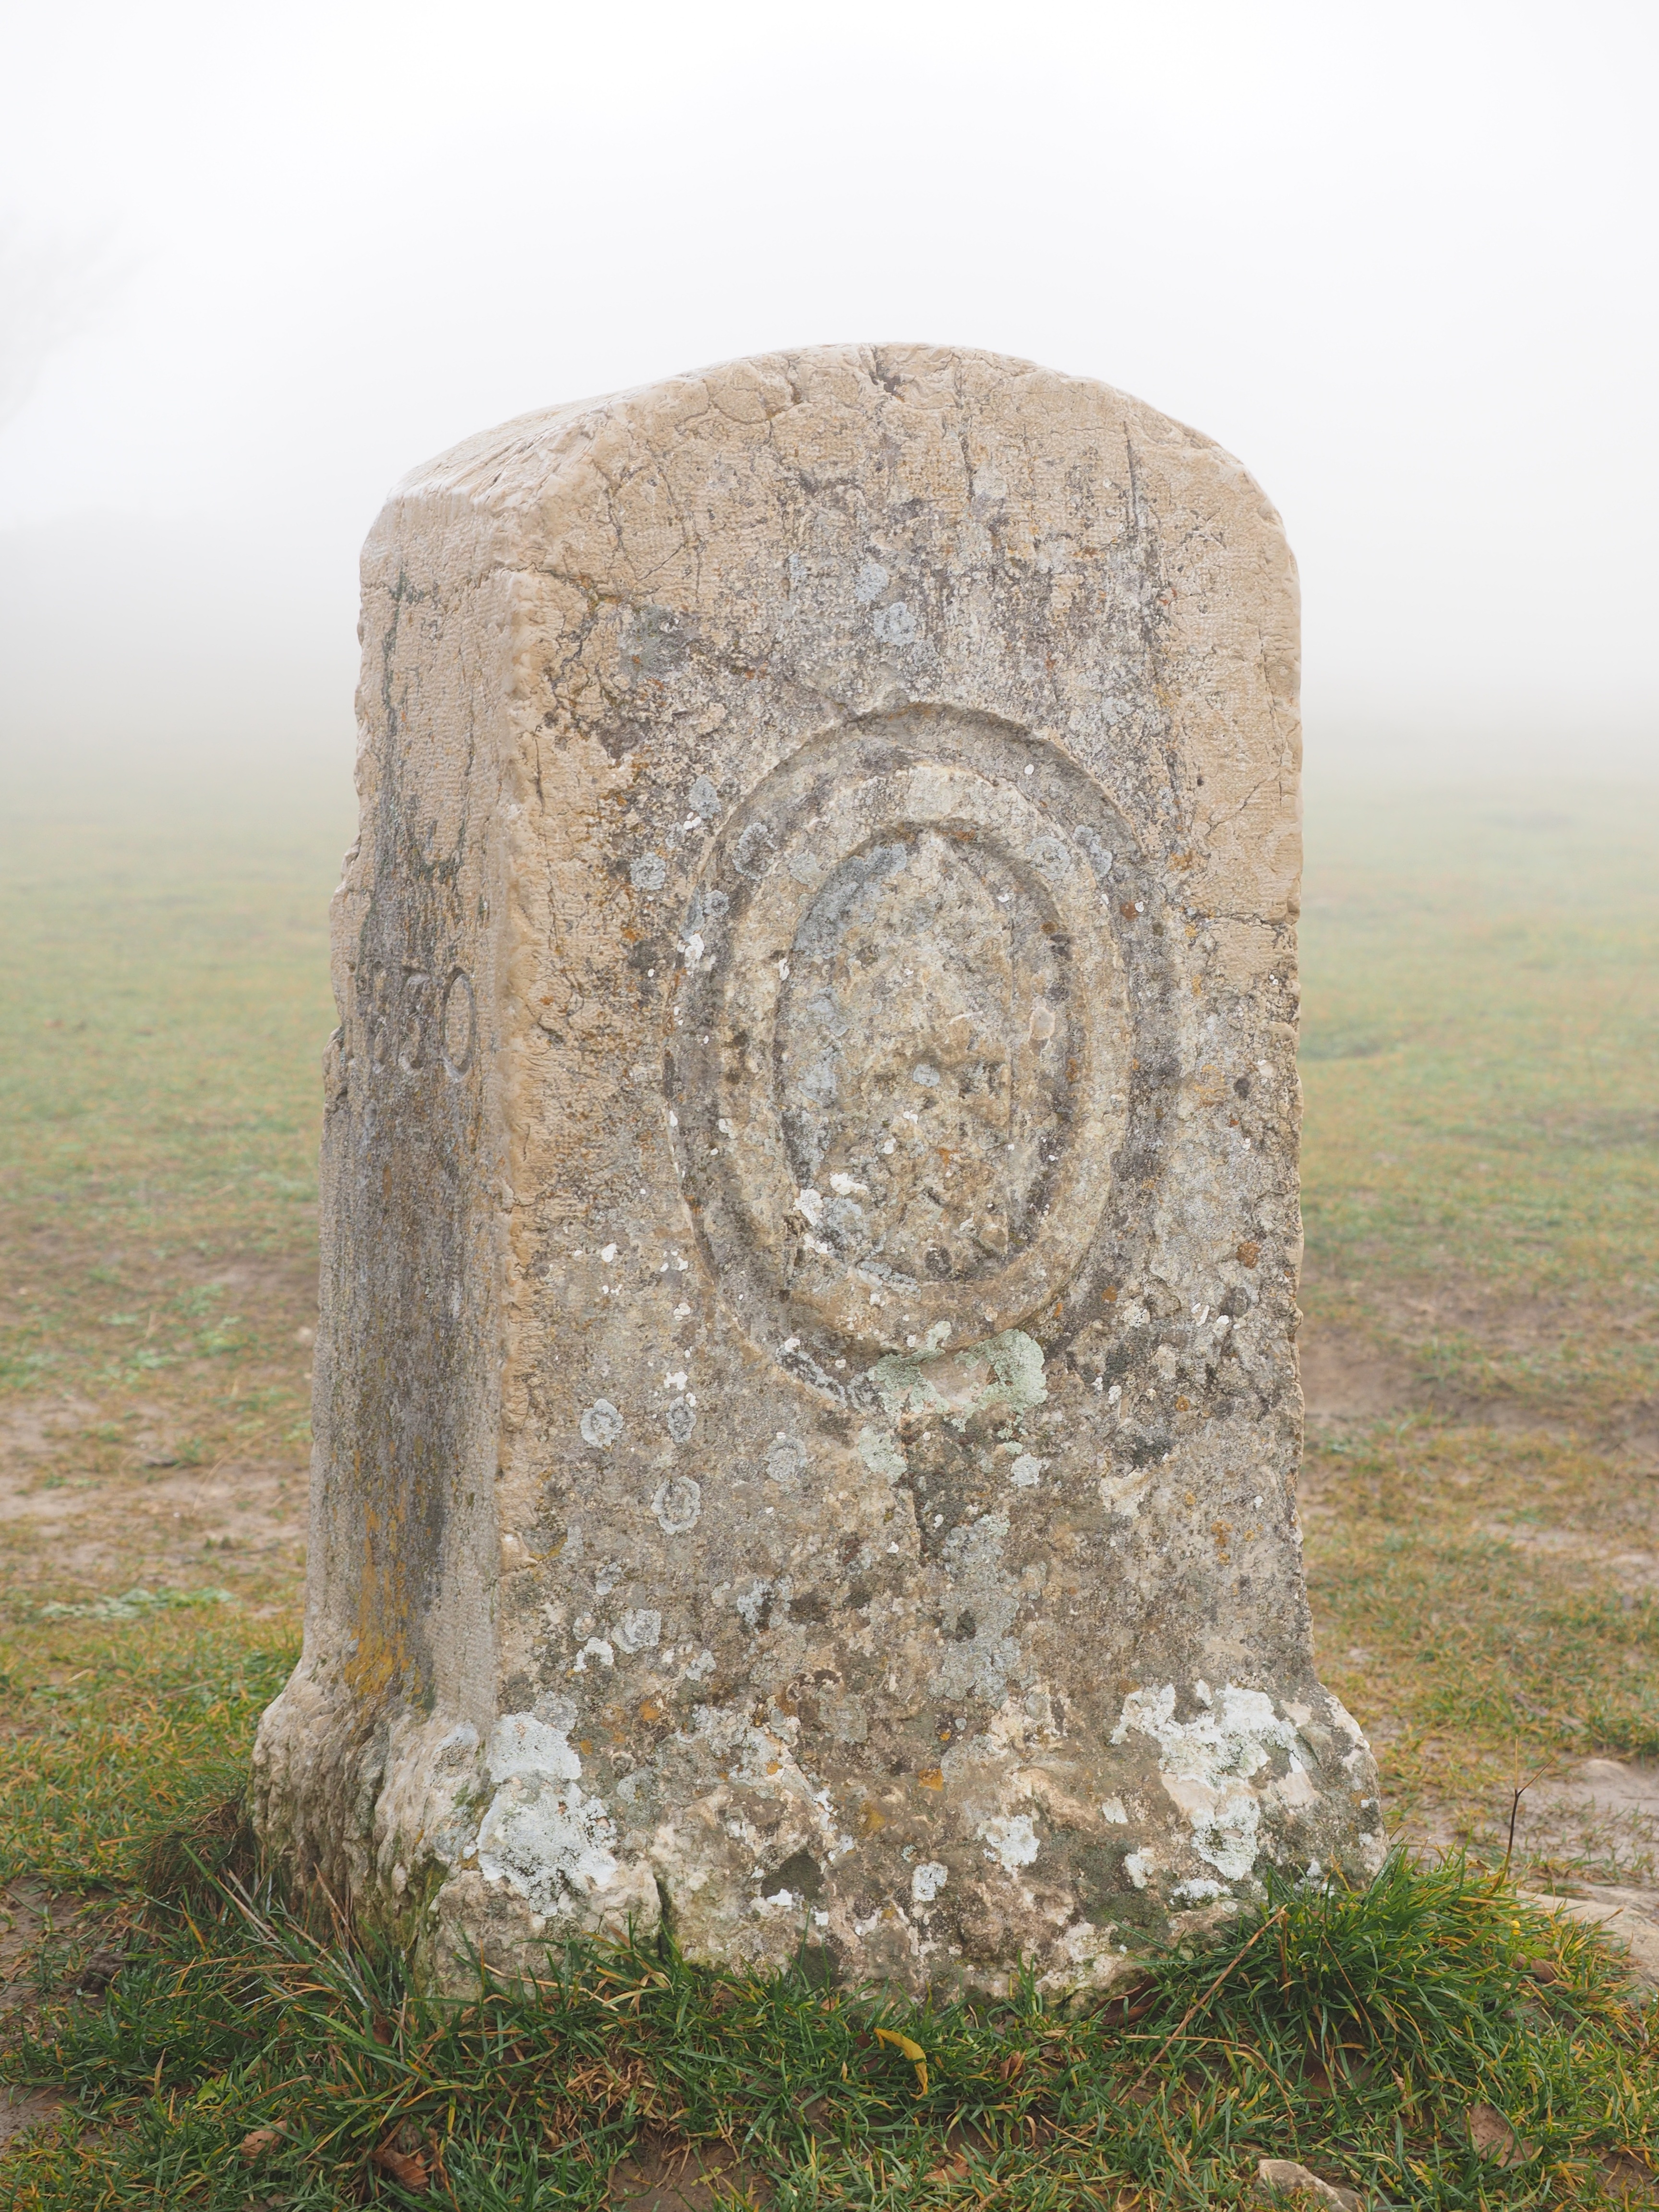
rock, fog, stone, mystical, foggy, monument, tombstone, grave, sculpture, memorial, art, headstone, monolith, stele, memorial stone, archaeological site, stone carving, celts, ancient history, creux du van, swiss jura, noiraigue